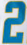
Number: 2